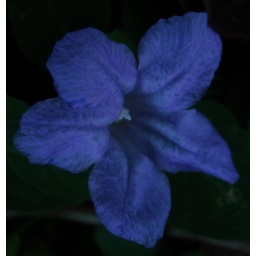
No idea what it's name is but this tiny flower grows in the wild along with the grass